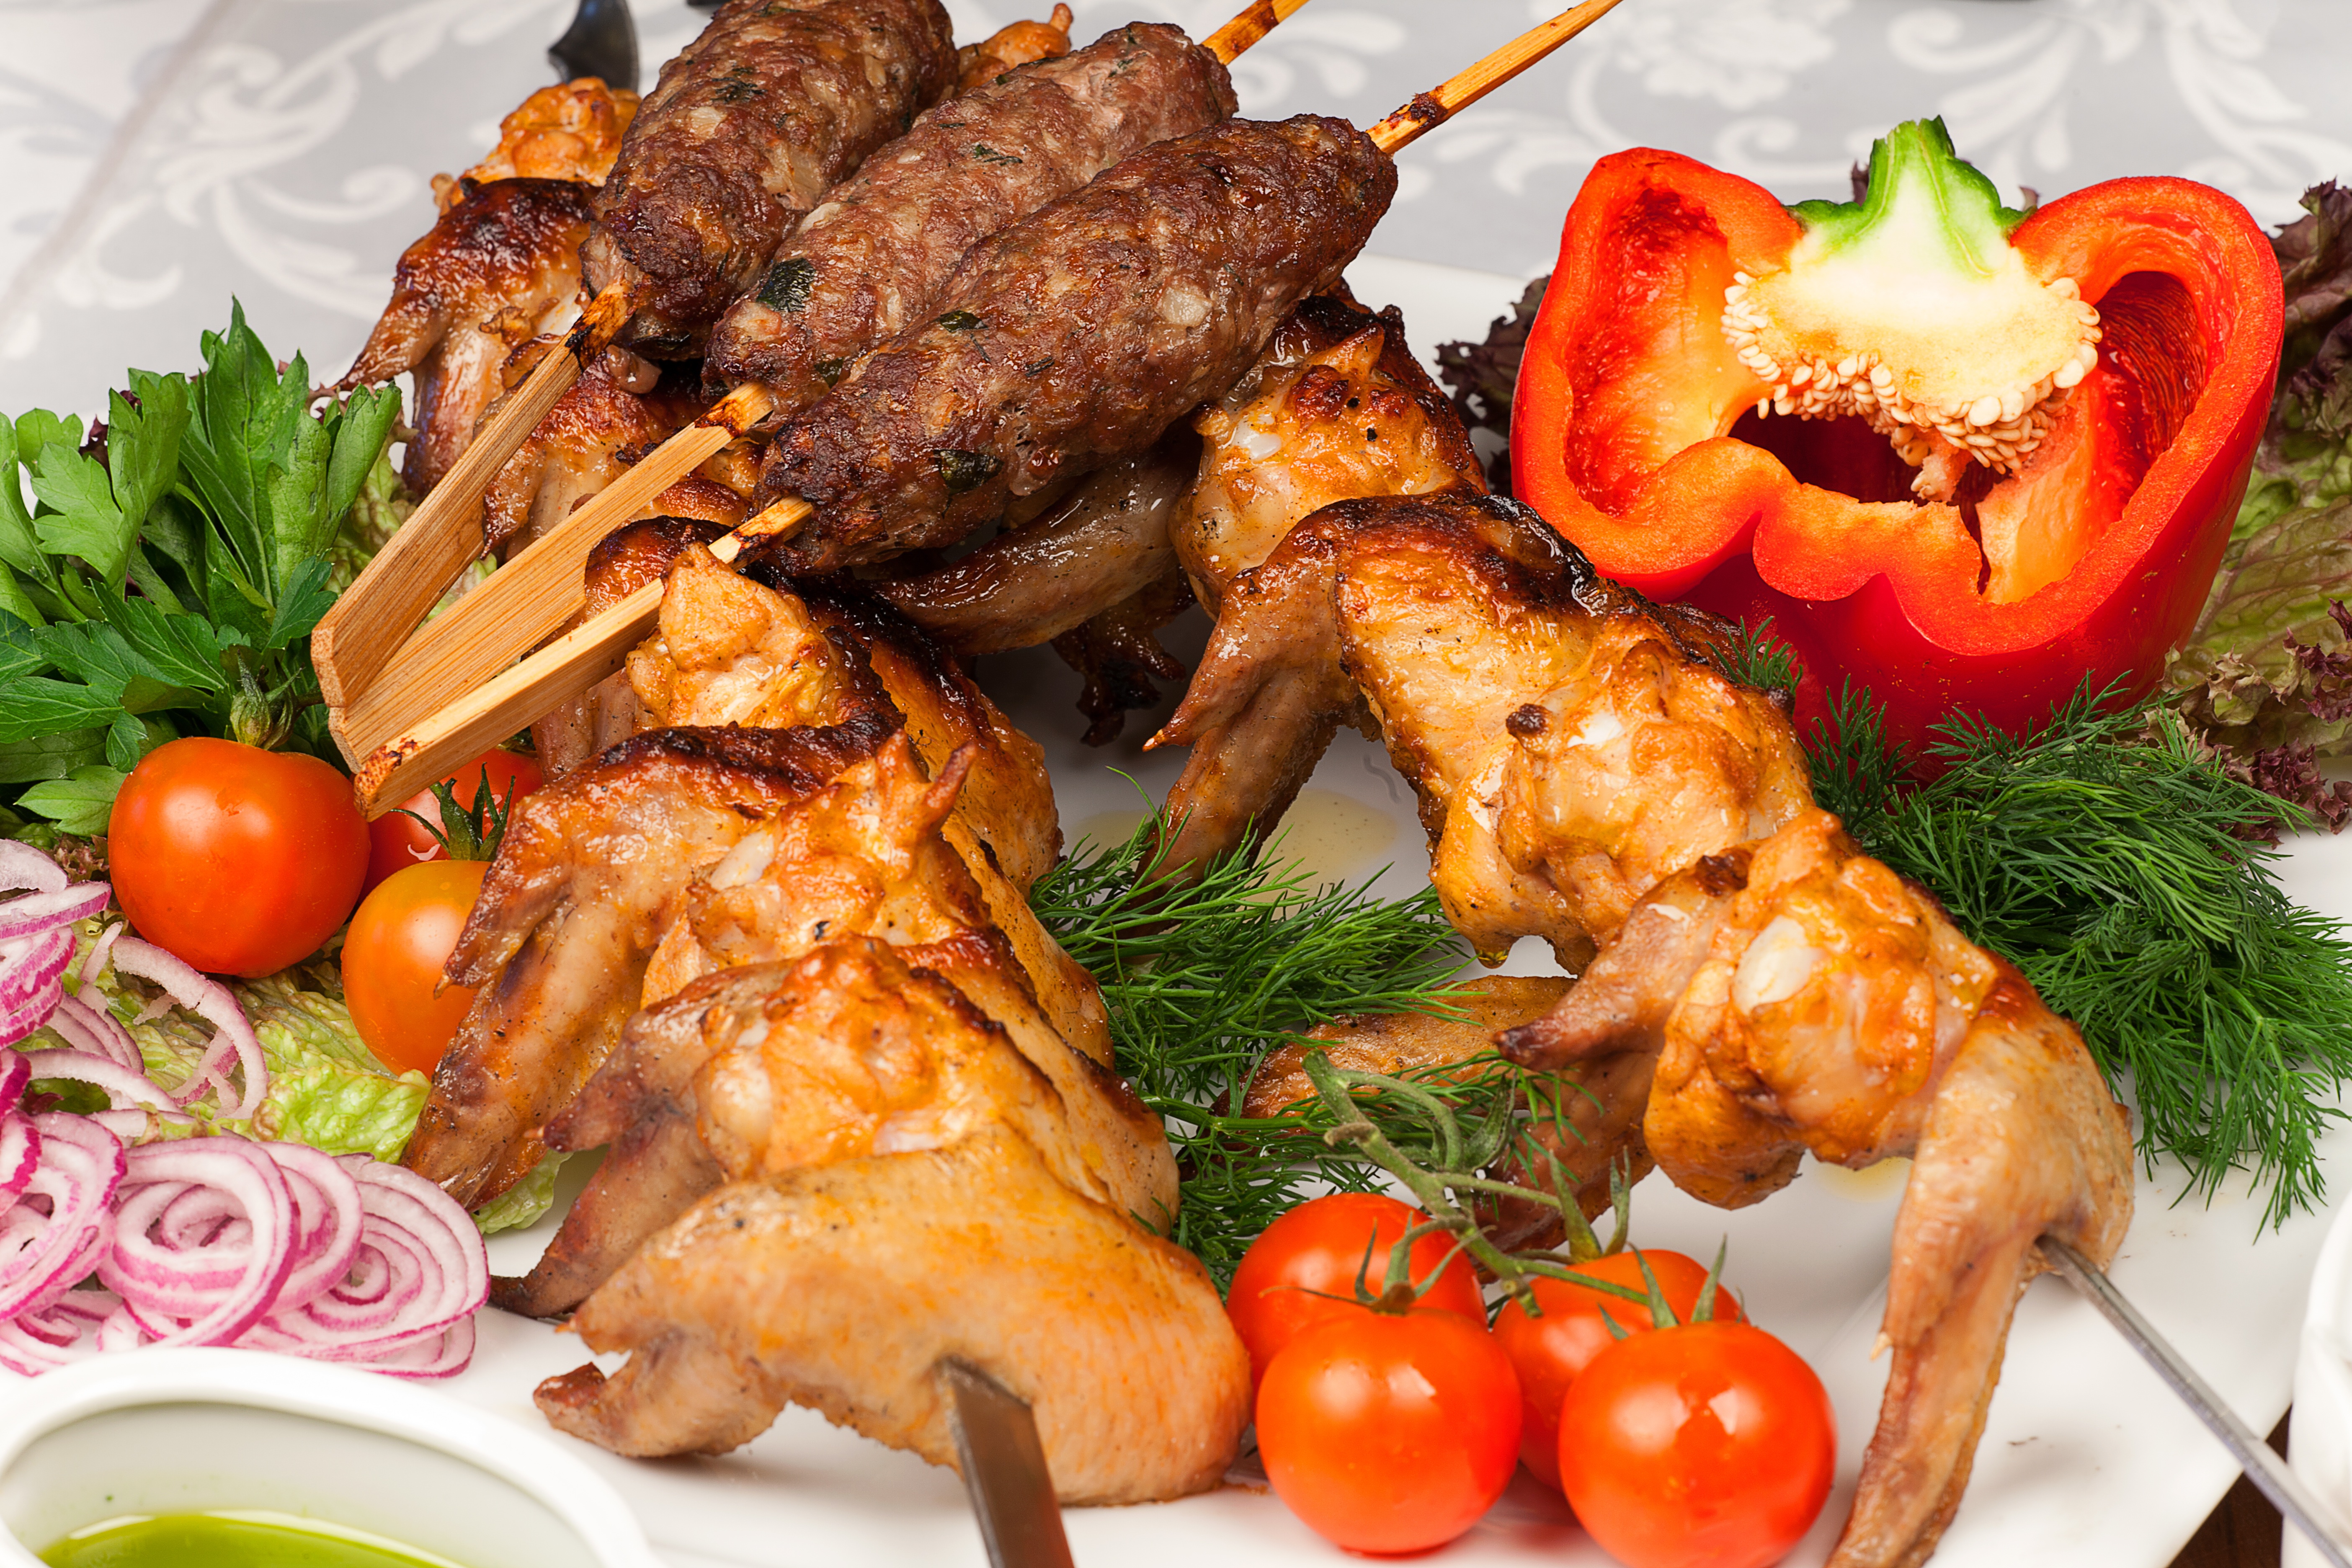
dish, meal, food, cooking, produce, plate, fresh, kitchen, meat, cuisine, asian food, garnish, nutrition, skewer, kebab, appetizing, nutritious, greens, mediterranean food, hors d oeuvre, grilled food, tasty food, meat dishes, fried food, brochette, shashlik, tandoori chicken